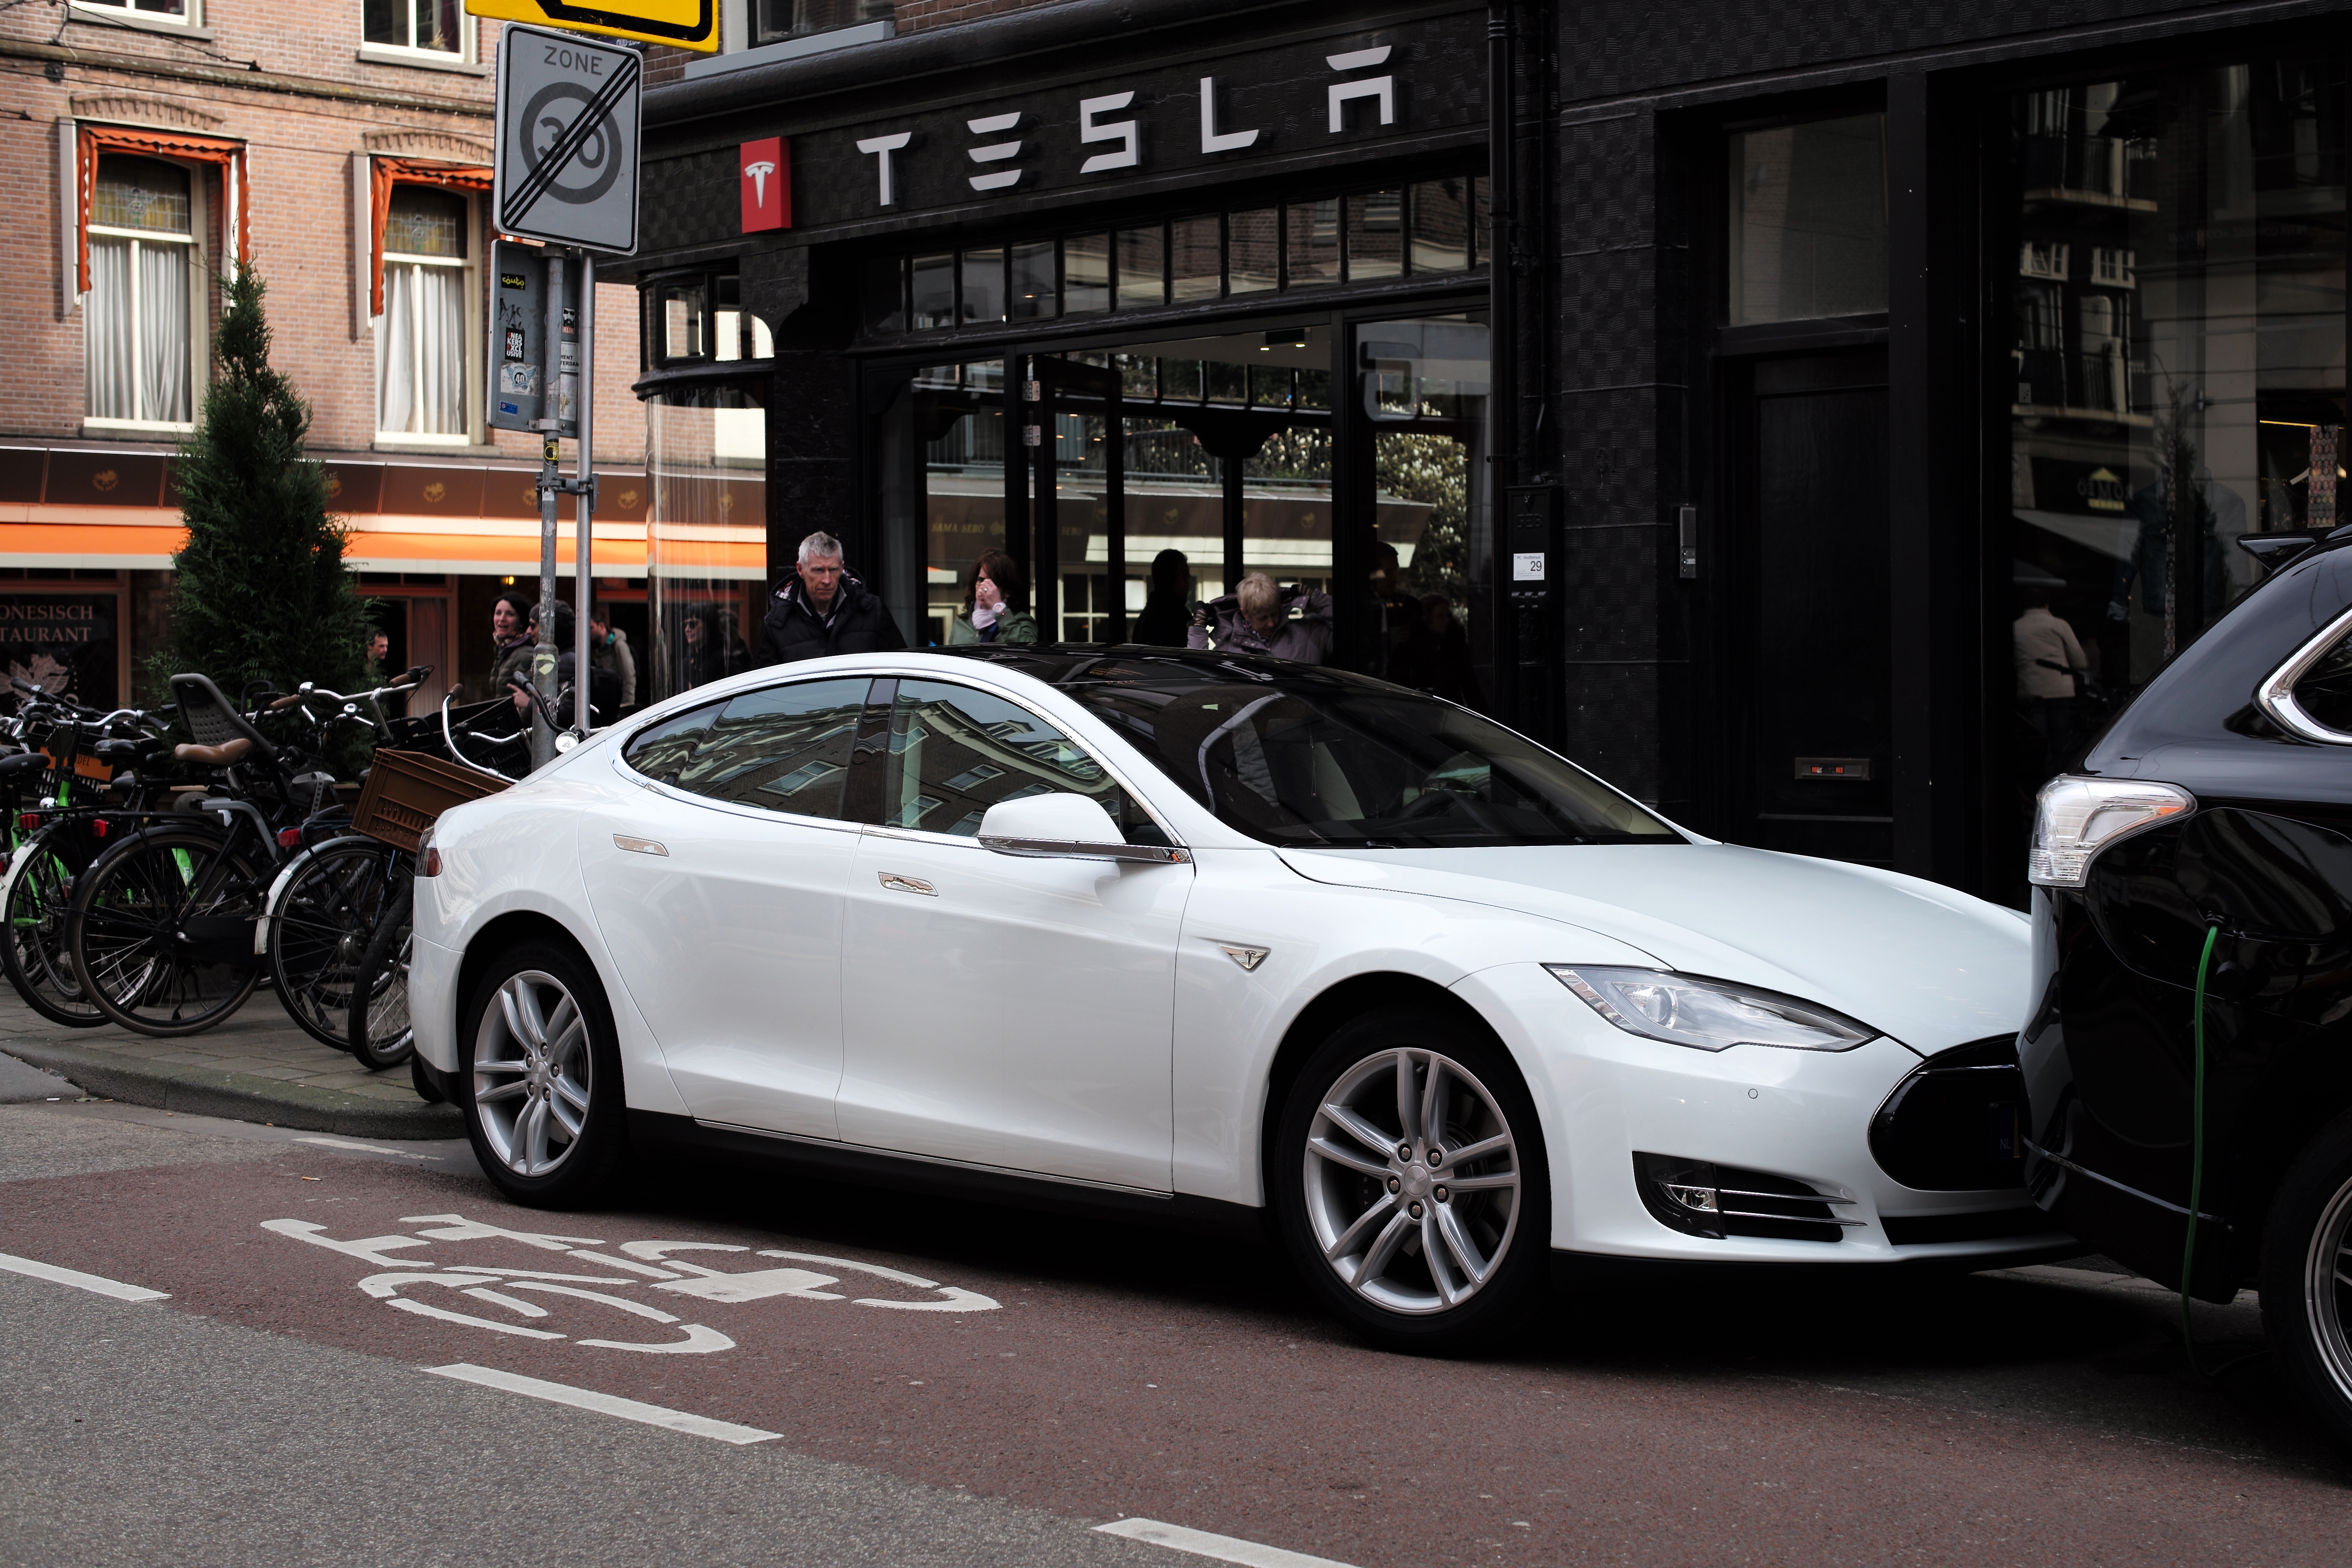
white, street, car, wheel, europe, store, vehicle, holland, amsterdam, netherlands, sedan, gallery, electric, plugin, leicam, summilux50f14, typ240, tesla, electric car, zeroemissions, land vehicle, electric vehicle, automobile make, automotive design, luxury vehicle, performance car, executive car